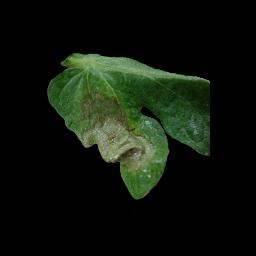
Label: Tomato___Late_blight